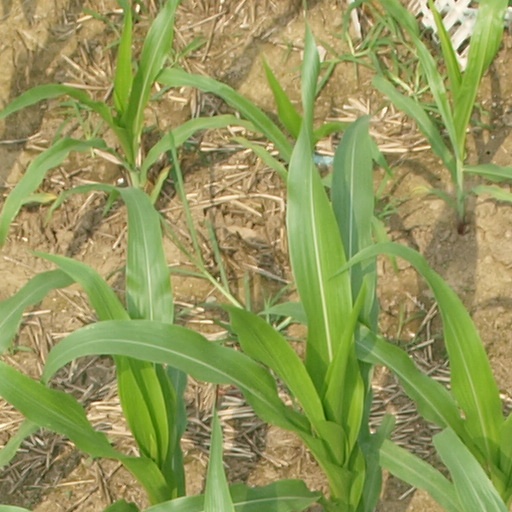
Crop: maize; corn